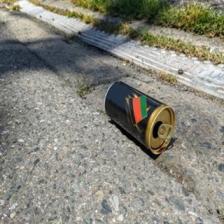
Label: cans